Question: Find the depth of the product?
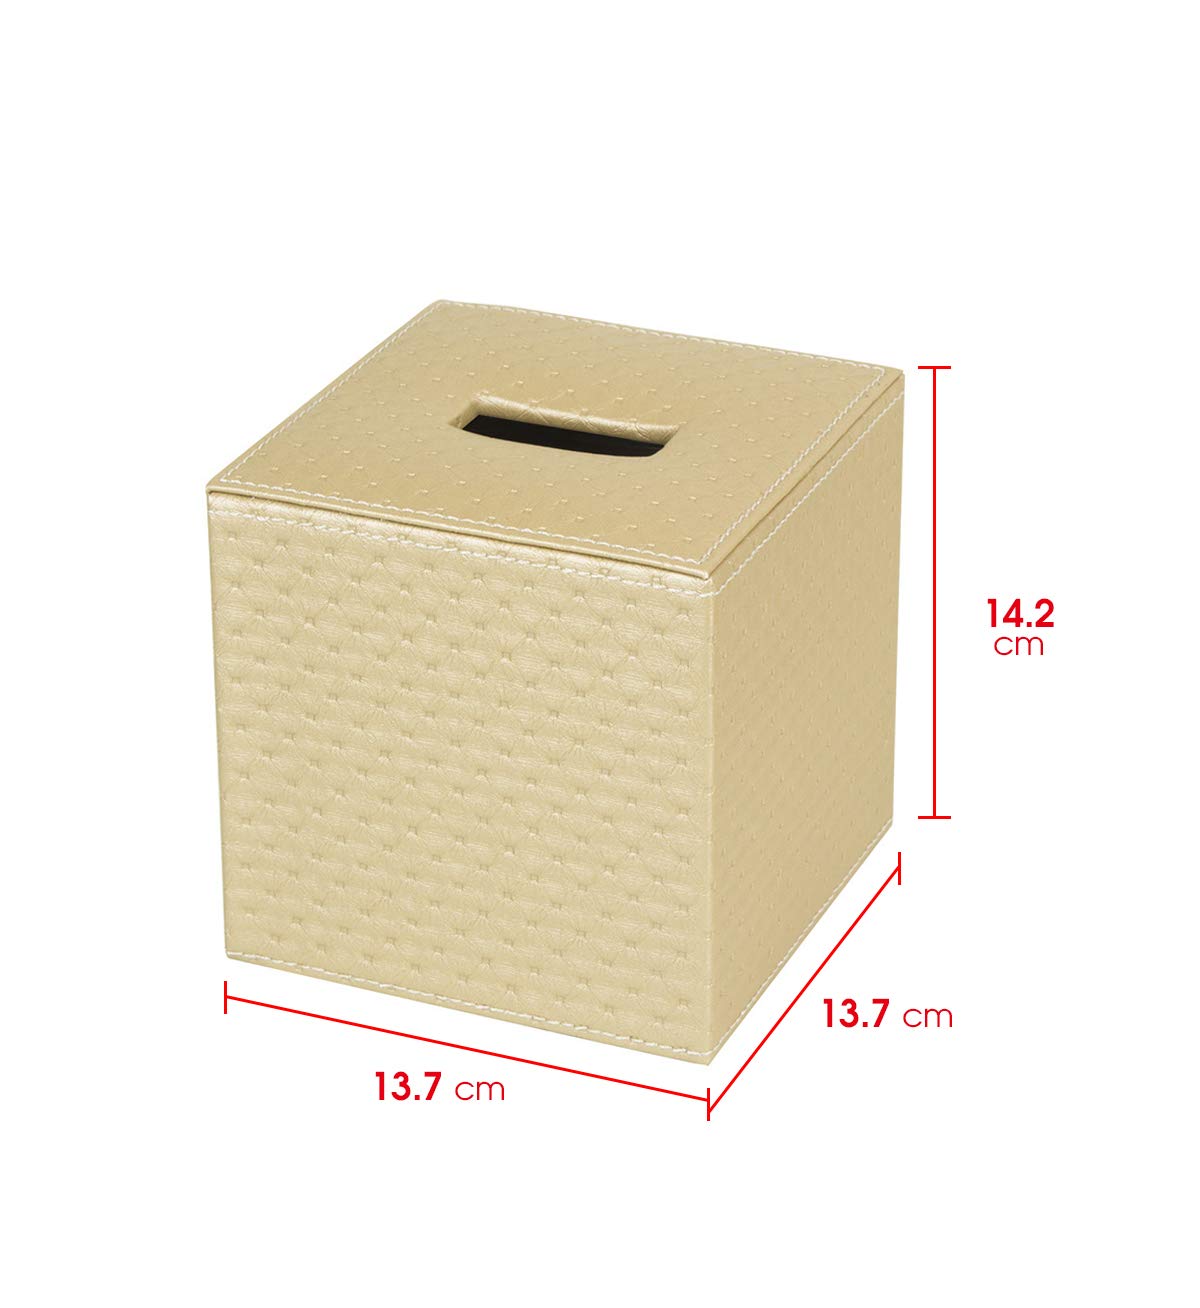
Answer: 13.7 centimetre